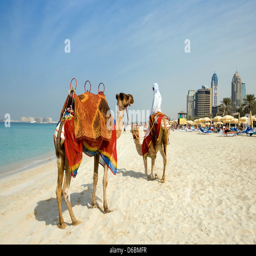
camels on the beach of the resort in the new quarter